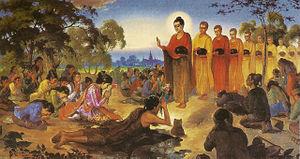
Dipankara, sanskrit / pali Dīpaṃkara, « Faiseur de lumière » ou « Celui qui apporte la lumière », est l’un des bouddhas du passé. Il aurait vécut sur Terre il y a cent mille ans. C’est lui qui a prédit au futur Gautama son destin de bouddha.